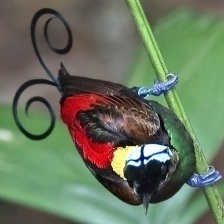
Species: WILSONS BIRD OF PARADISE
Scientific name: CICINNURUS RESPUBLICA